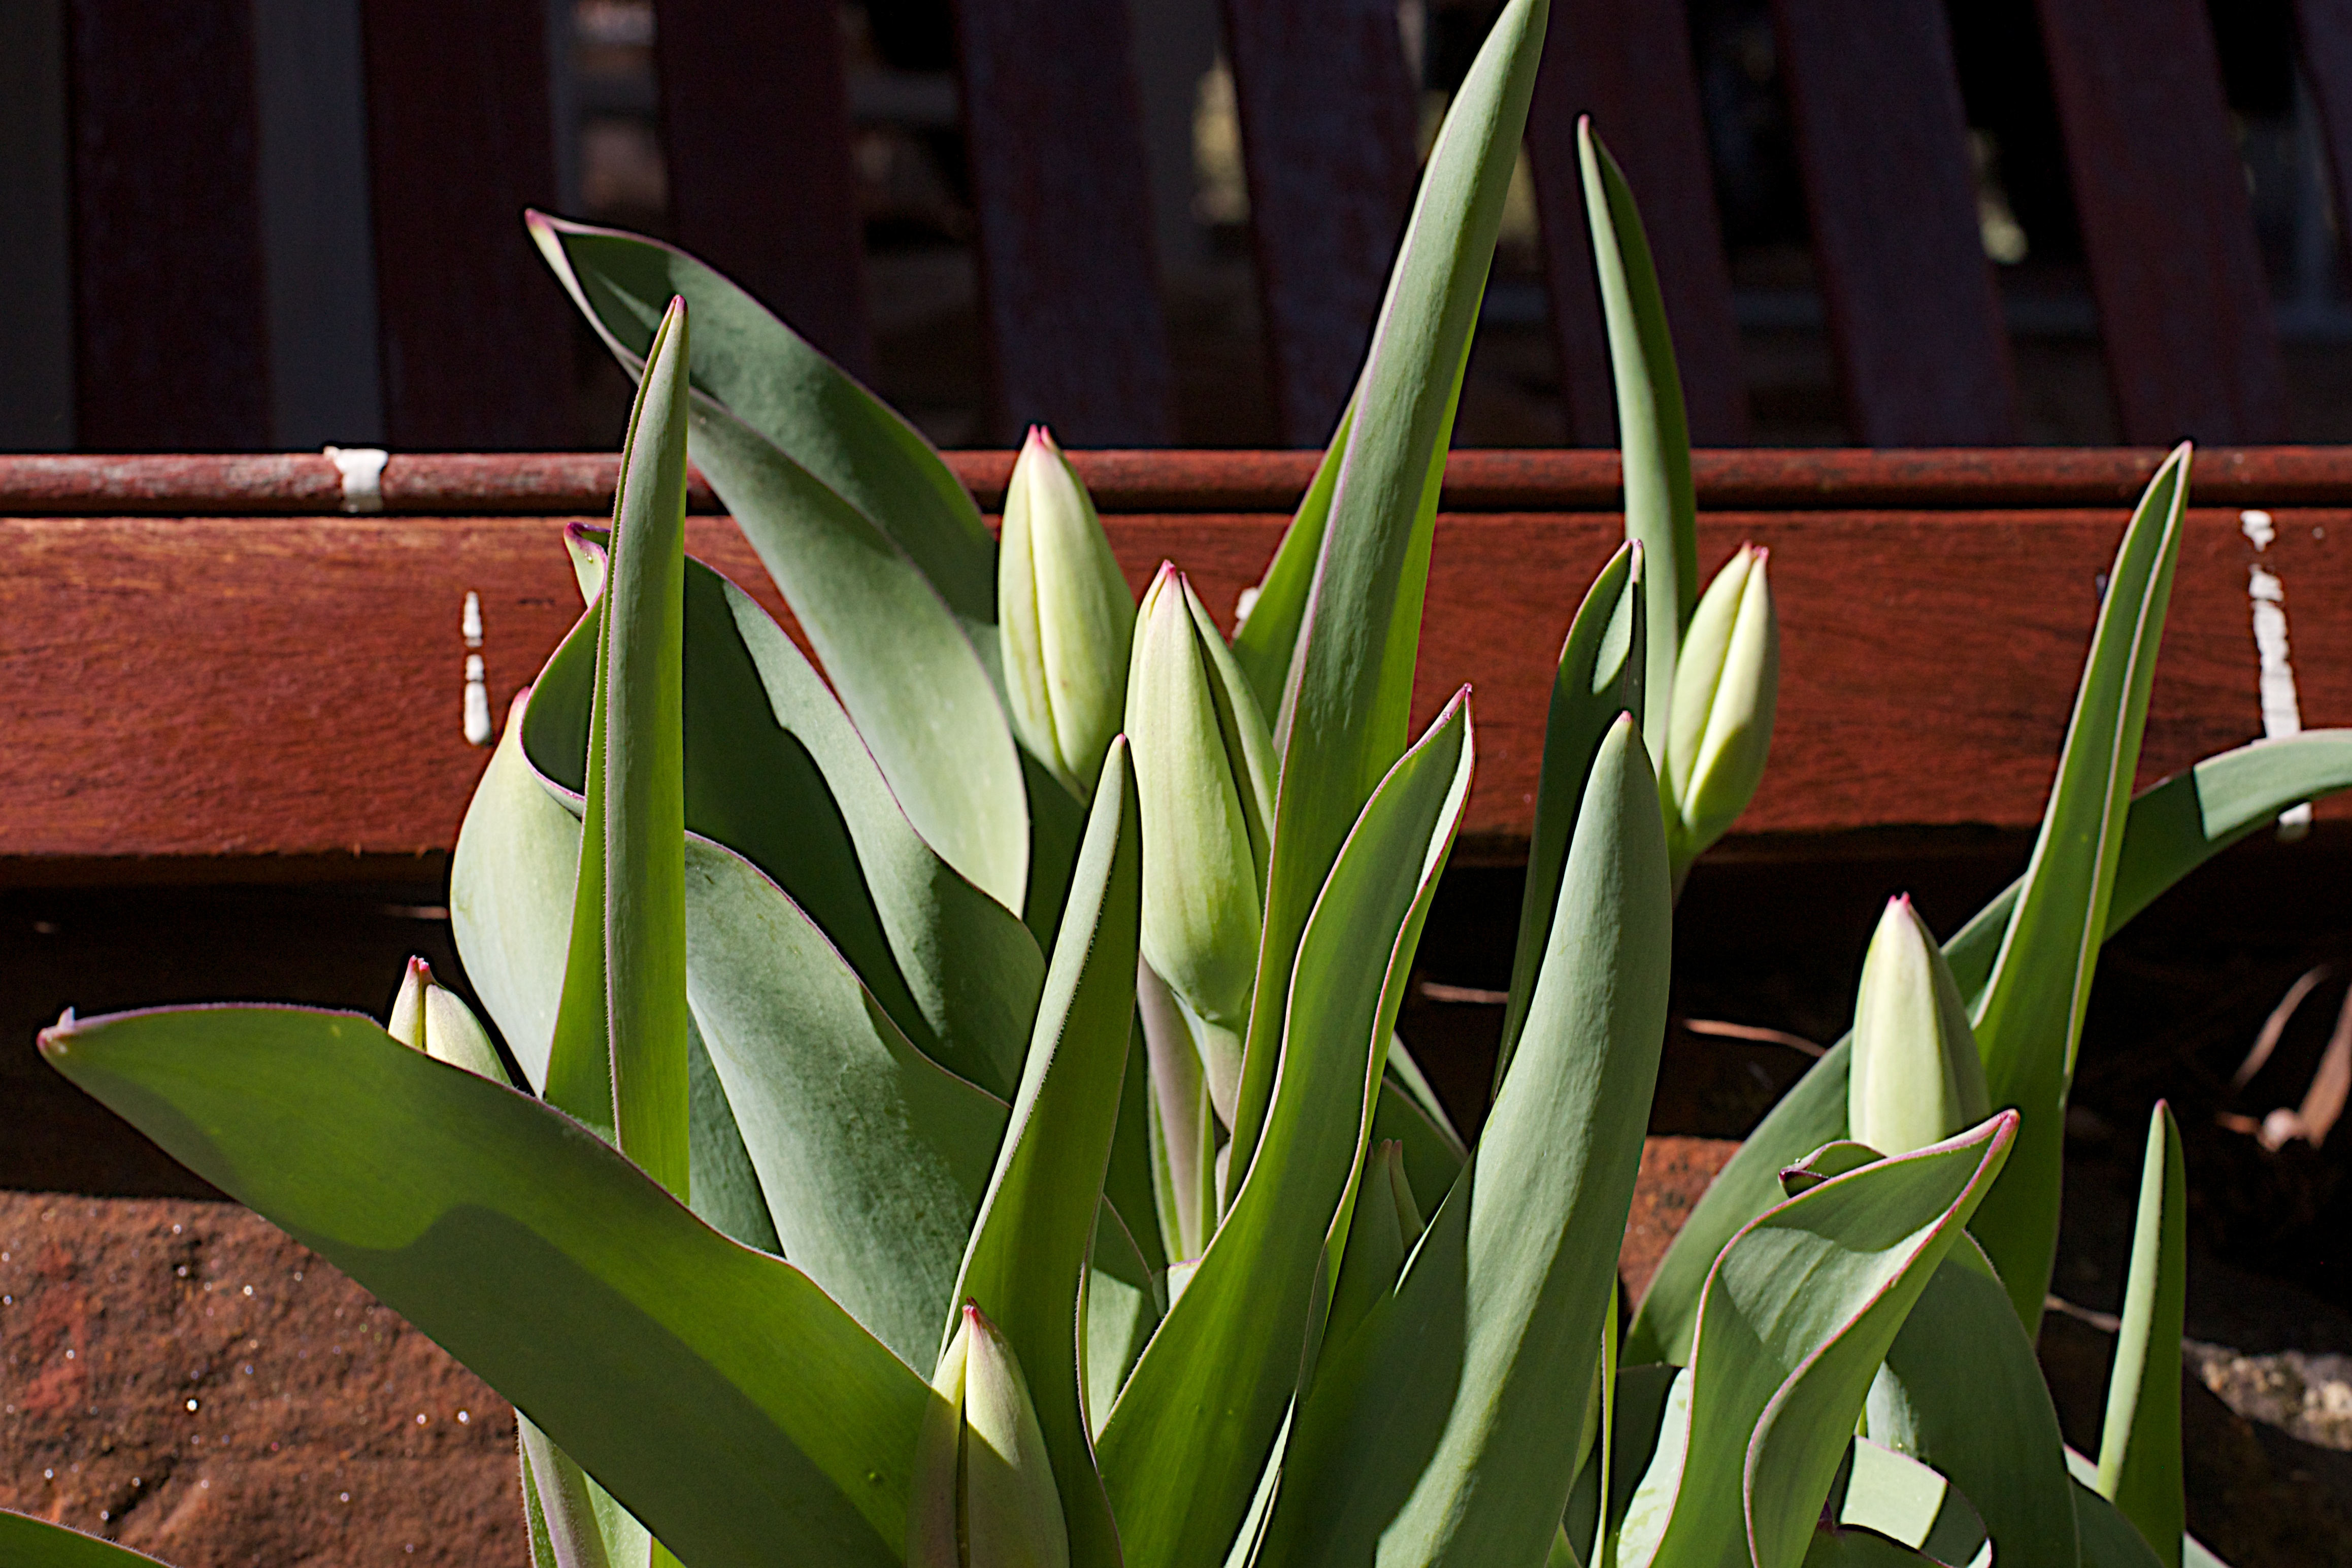
grass, plant, leaf, flower, green, botany, flora, tuilp, flowering plant, plant stem, land plant